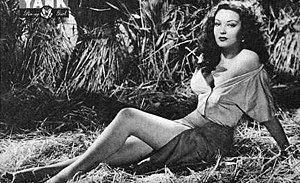
Cet article est consacré aux images de la femme en Occident.
Yank, the Army Weekly était un magazine hebdomadaire publié par les Forces armées des États-Unis durant la Seconde Guerre mondiale. Créé et édité par le Major Hartzell Spence, le magazine était écrit uniquement par des militaires du rang et destiné aux soldats, marins et aviateurs servant en dehors des États-Unis. Yank fut le magazine le plus lu de l'histoire de l'armée américaine, atteignant une diffusion mondiale de plus de 2,6 millions d'exemplaires. Chaque numéro était édité à New York puis envoyé à 21 équipes qui ajoutaient les articles locaux. Le dernier numéro fut publié en décembre 1945.
Une pin-up est une représentation de femme, dessinée ou photographique, dans une pose attirante ou « sexy », d'où l'expression anglo-saxonne de « pin-up girl » qui pourrait se traduire en français par « jeune femme épinglée au mur ». Le mot est employé pour la première fois en 1941. Depuis leur apparition, les pin-up sont restées un symbole de charme et d'érotisme régulièrement remis au goût du jour.
Linda Darnell est une actrice américaine née le 16 octobre 1923 à Dallas au Texas et morte le 10 avril 1965 à Chicago dans un incendie.